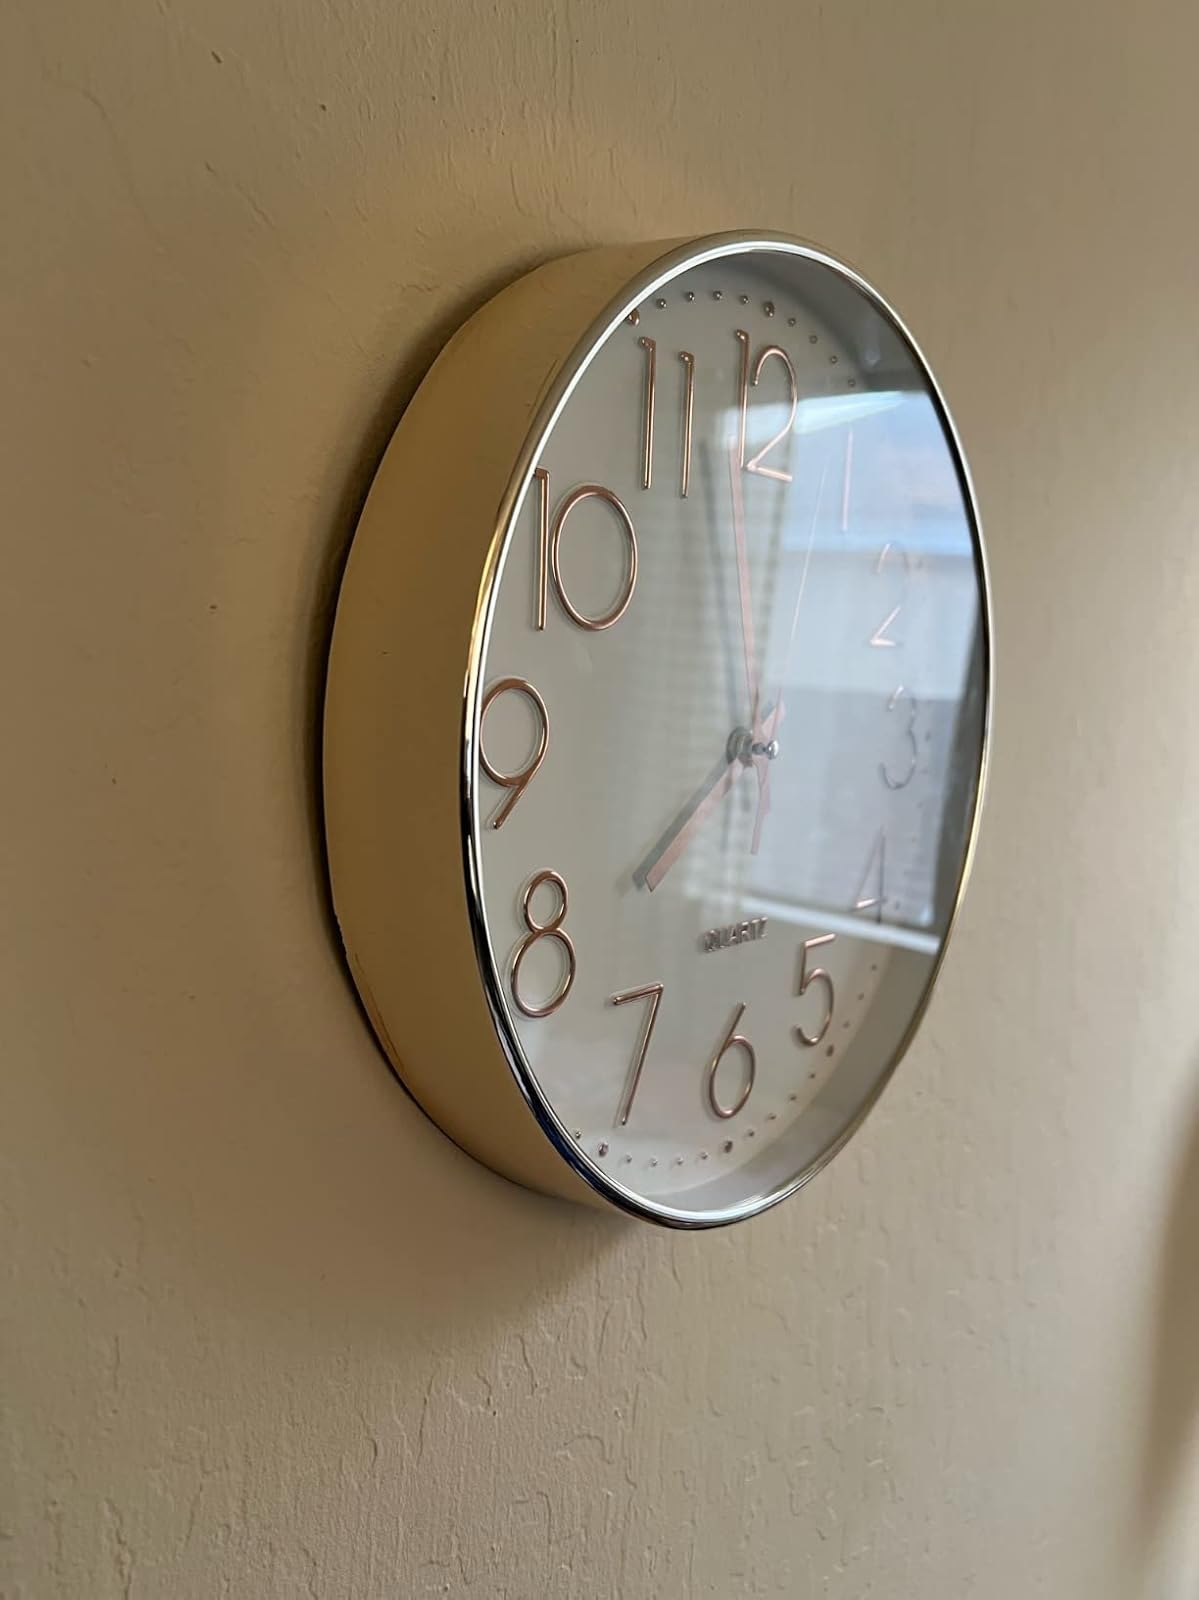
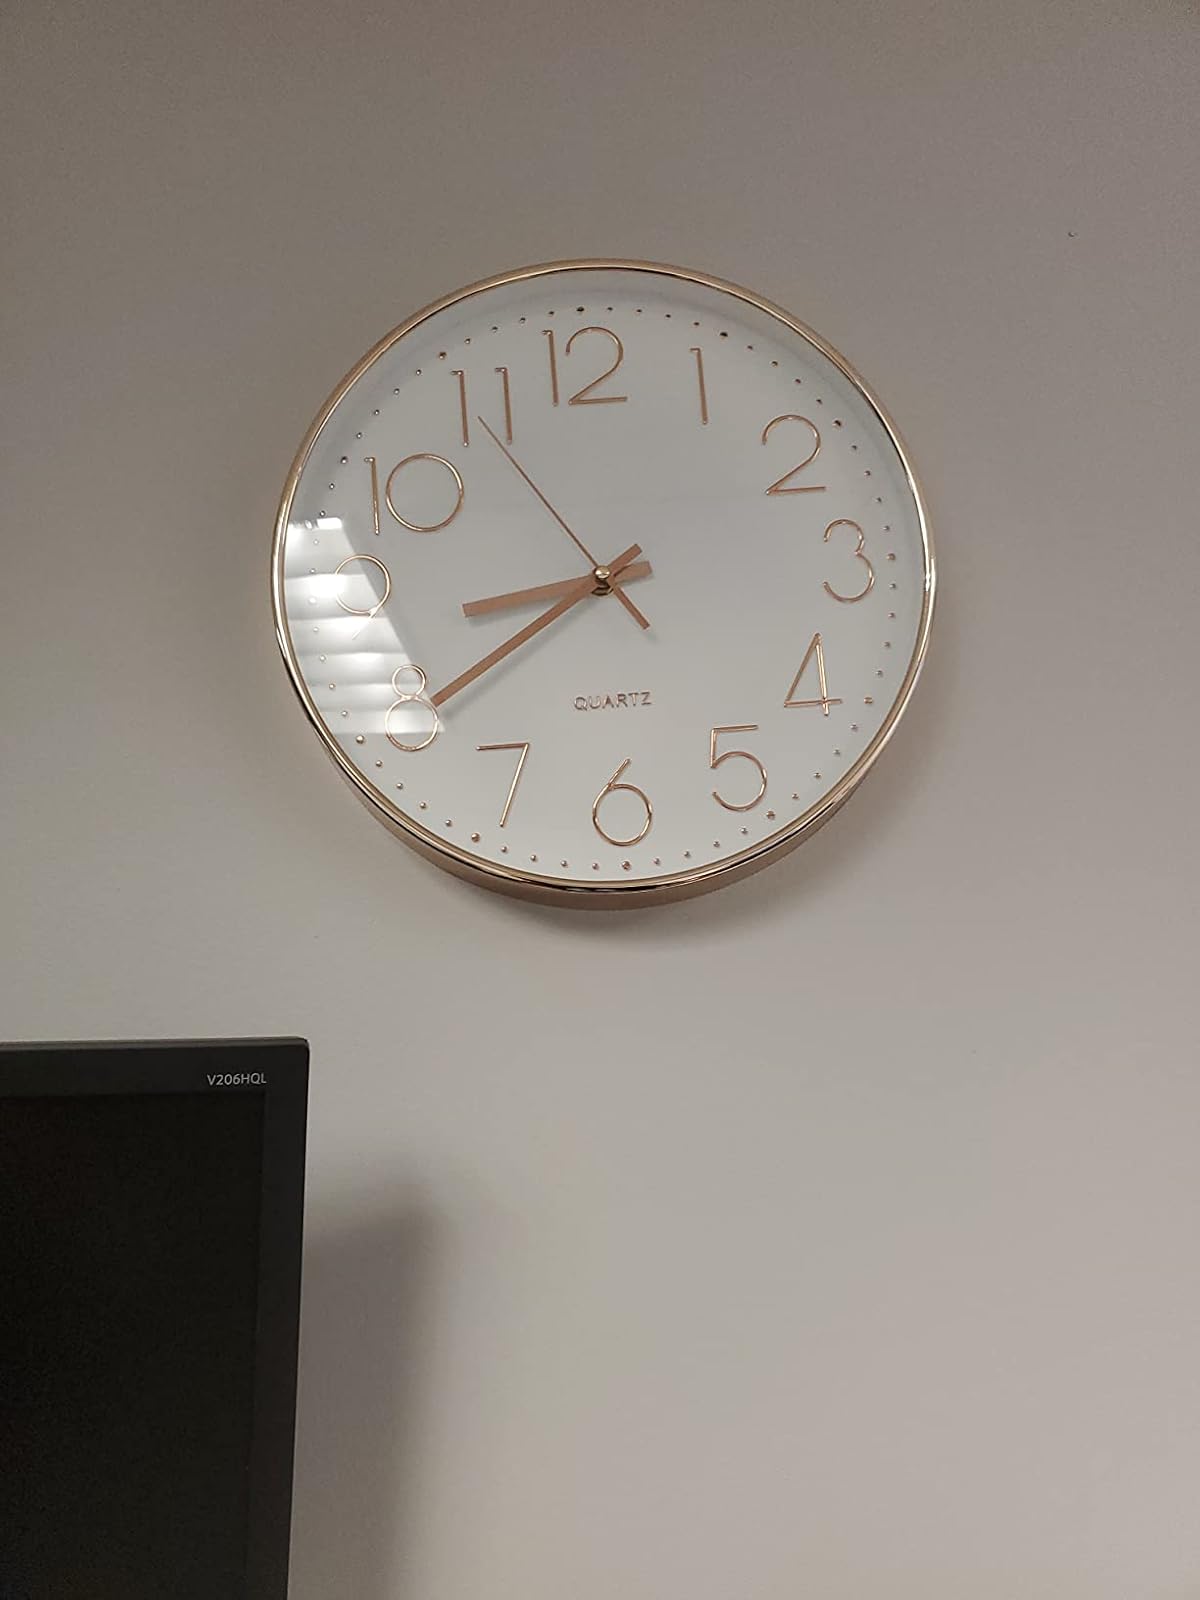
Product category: clock
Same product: yes